Travel London

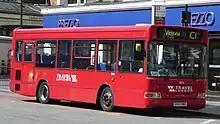
Plaxton Pointer MPD bodied Dennis Dart on route C1 at Victoria station in April 2008

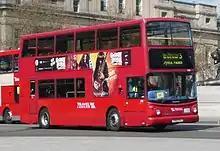
Alexander ALX400 bodied Dennis Trident 2 on route 3 at Trafalgar Square in April 2008

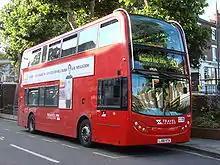
Alexander Dennis Enviro400 on route 452 in June 2007

Travel London Limited operated garages at Beddington Cross, Queenstown (Battersea) and Walworth Road, operating 66, 82 and 98 buses respectively (246 in total) when the company was renamed.